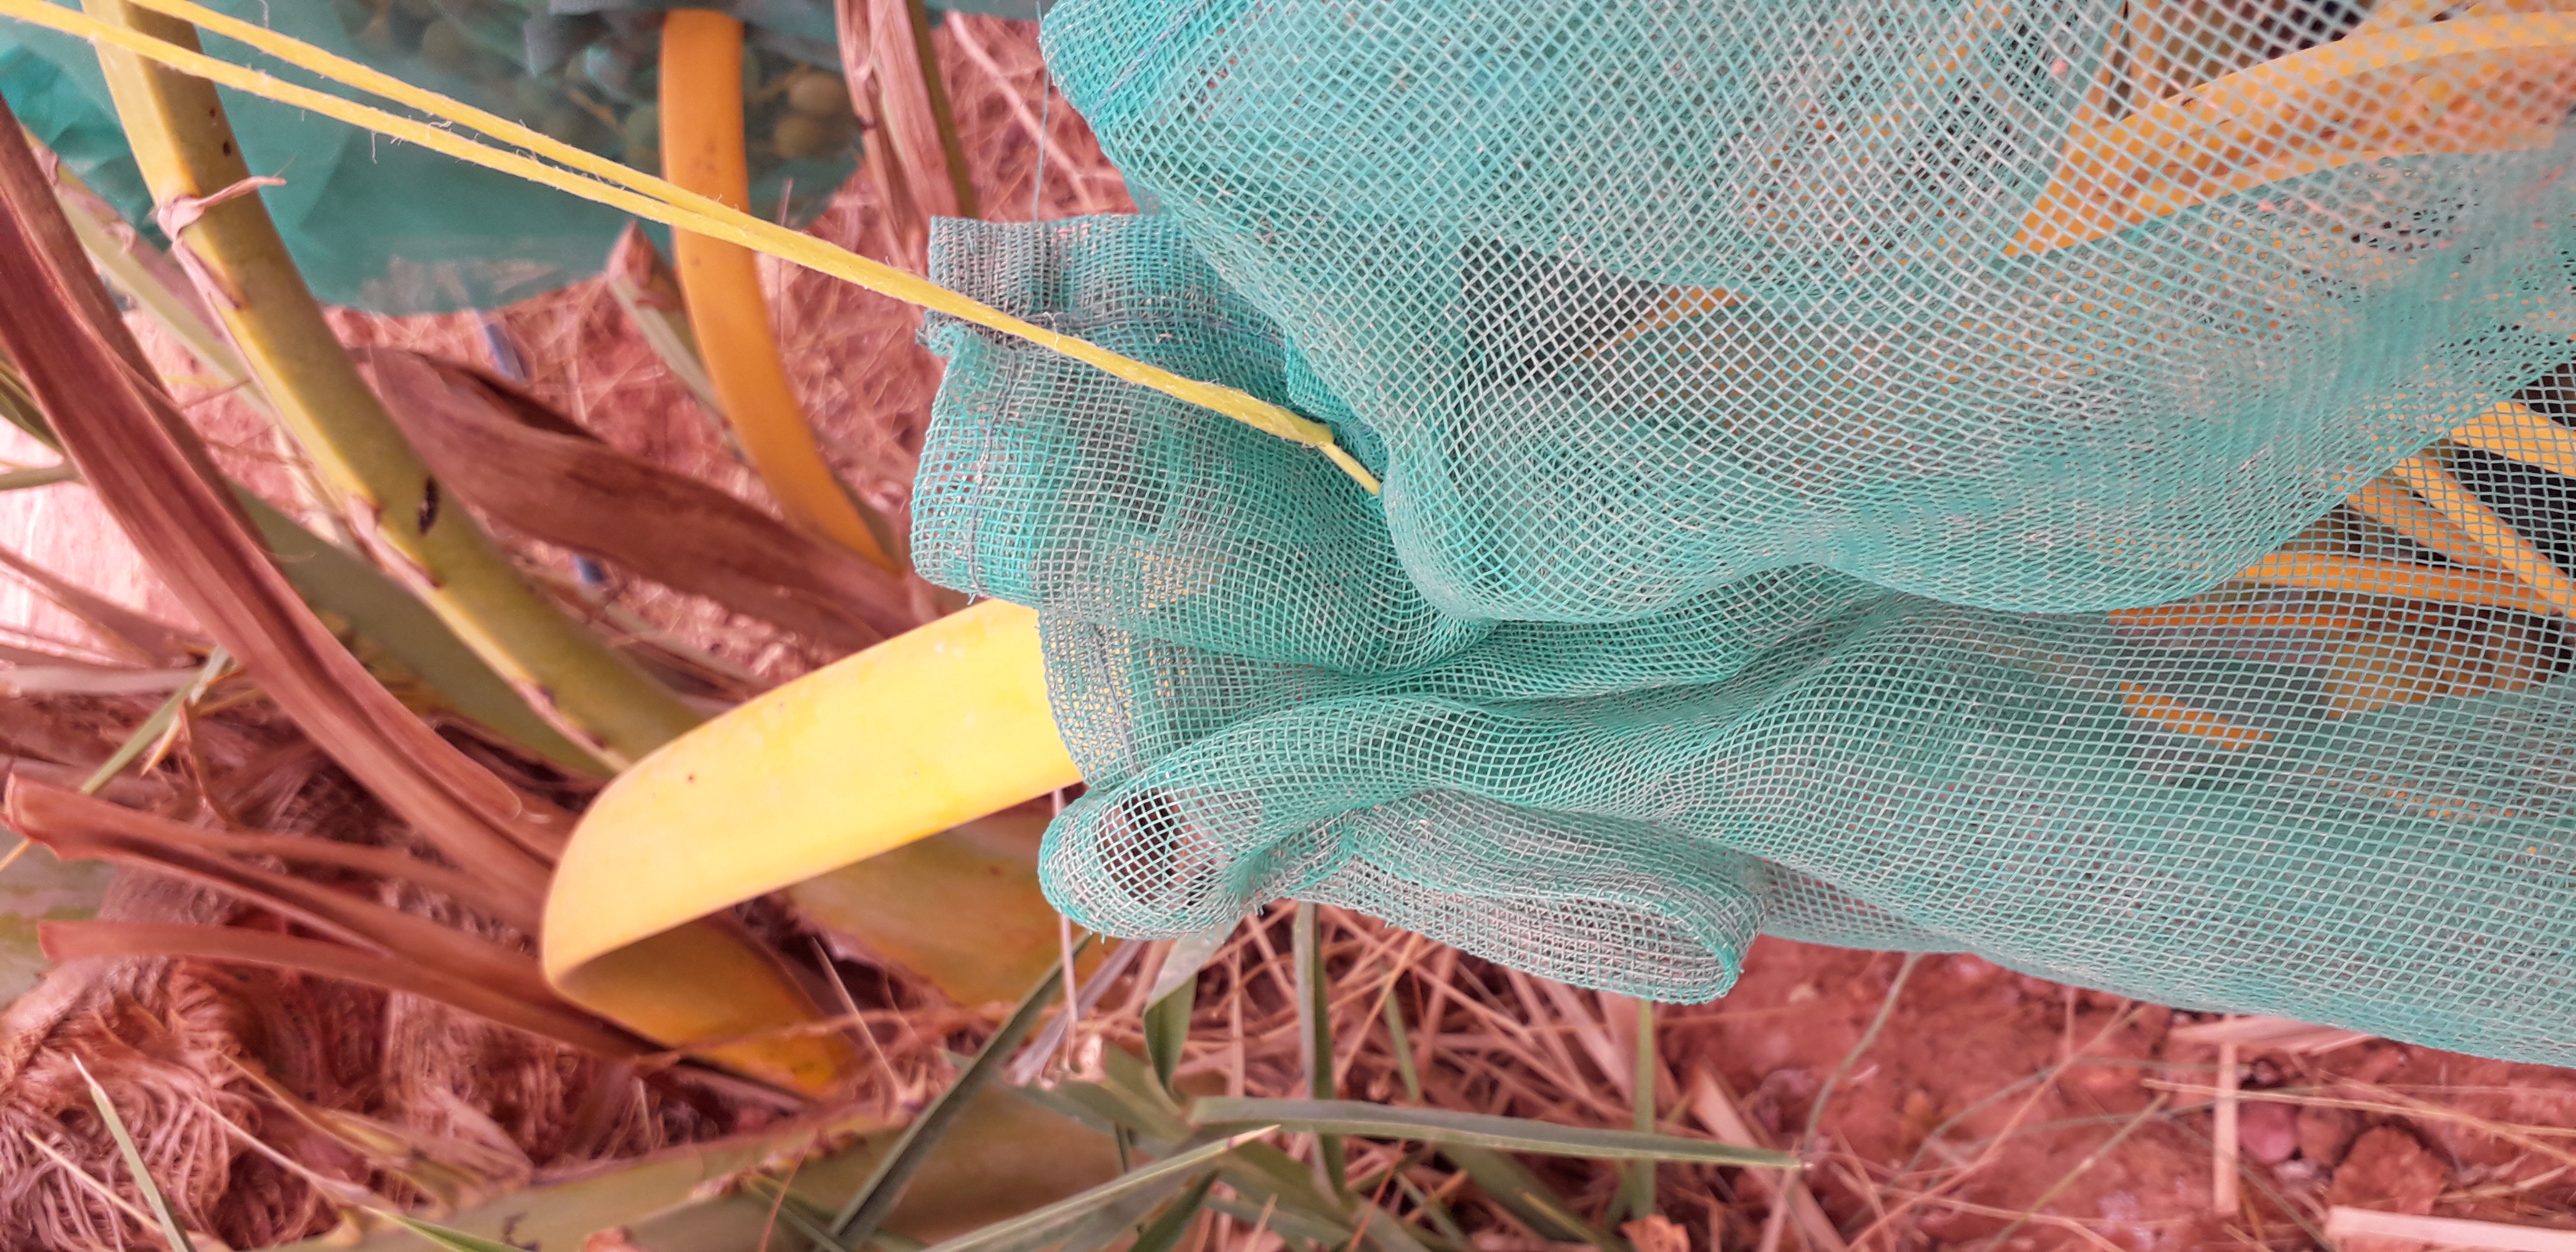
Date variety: kholt